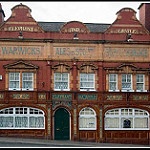
Label: buildings